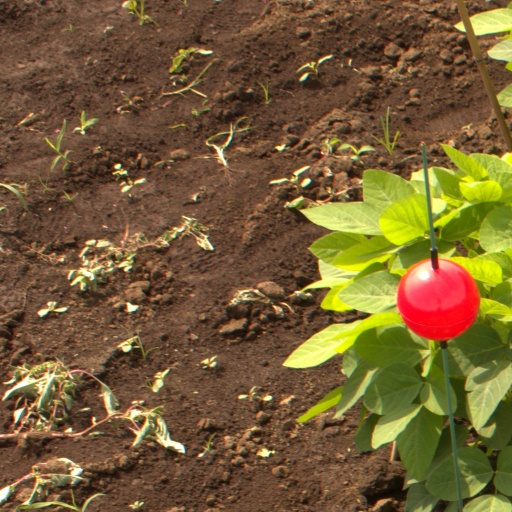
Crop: soybean